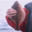
Label: flatfish